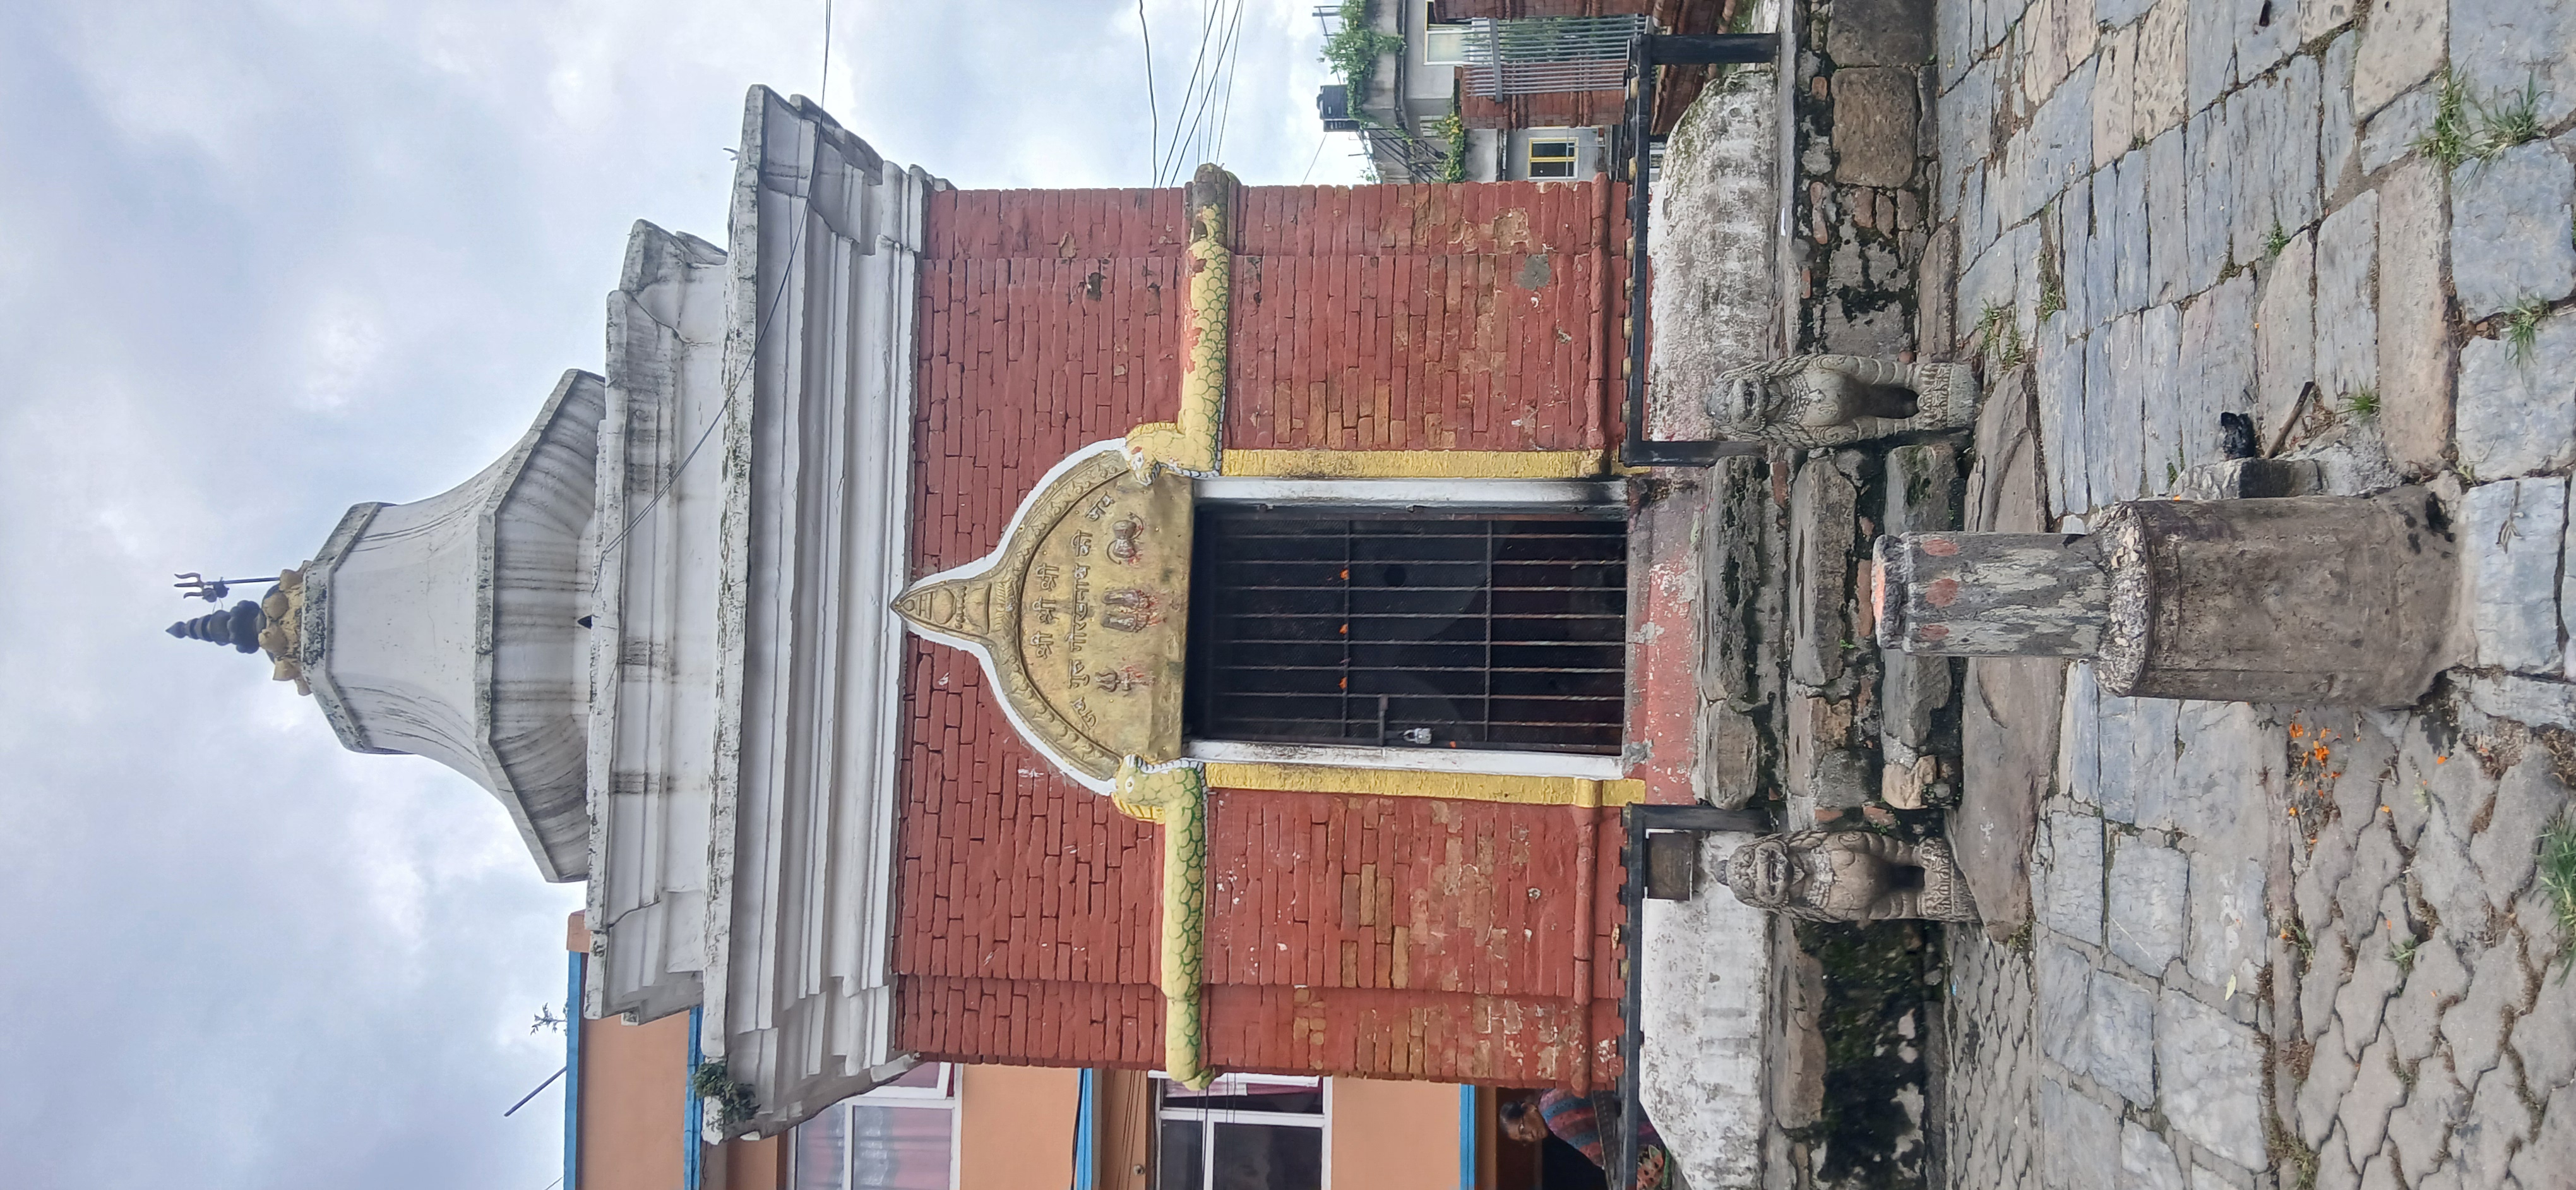
Heritage site: Surya_Binayak